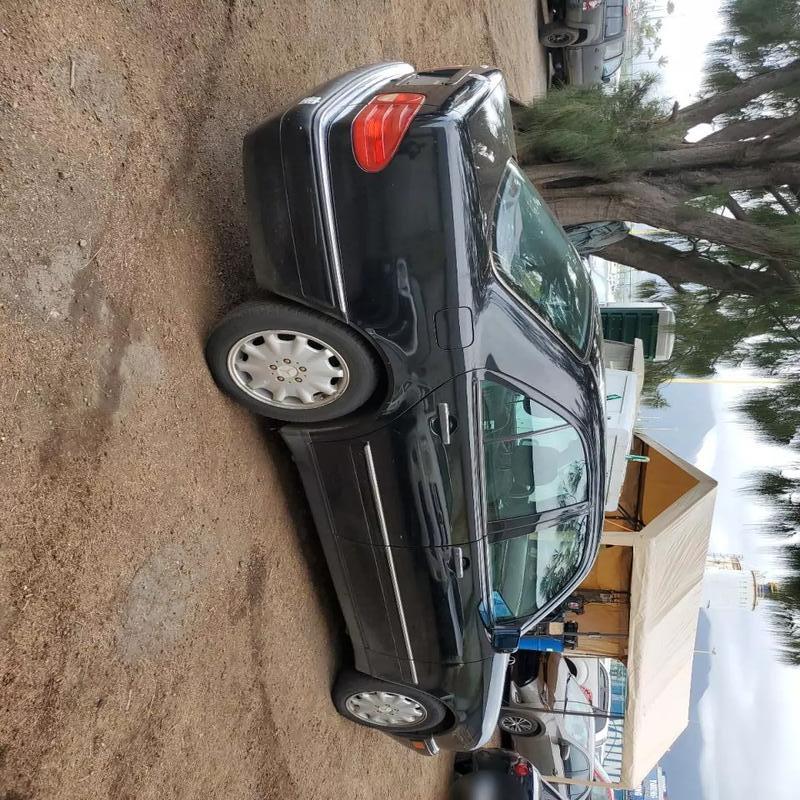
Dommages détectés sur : aile arrière droite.
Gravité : mineur